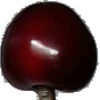
Label: Cherry 1